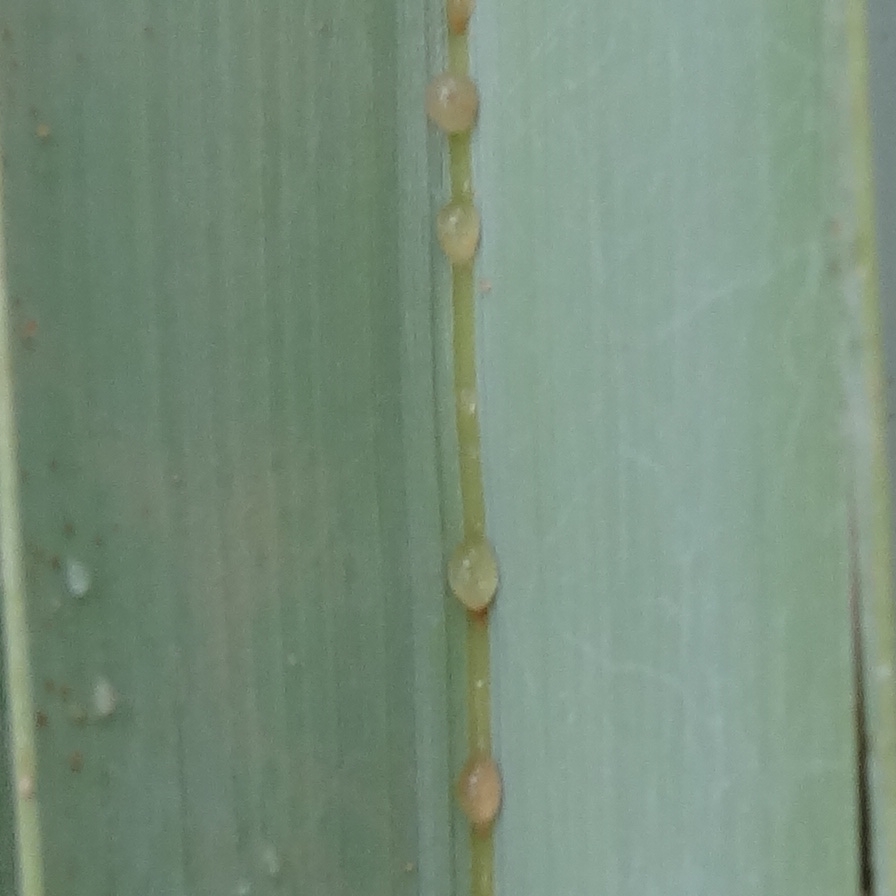
Label: Honey